Henryk Gołębiewski (actor)

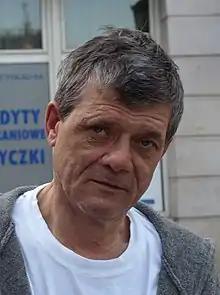
Gołębiewski in 2011

Henryk Julian Gołębiewski (born 15 June 1956) is a Polish actor. He is best known for his role in the film "Edi" (2002), for which he received a Polish Academy Award for Best Actor nomination.